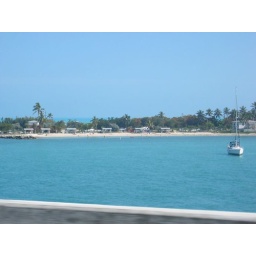
taken from driving in the car on the bridge